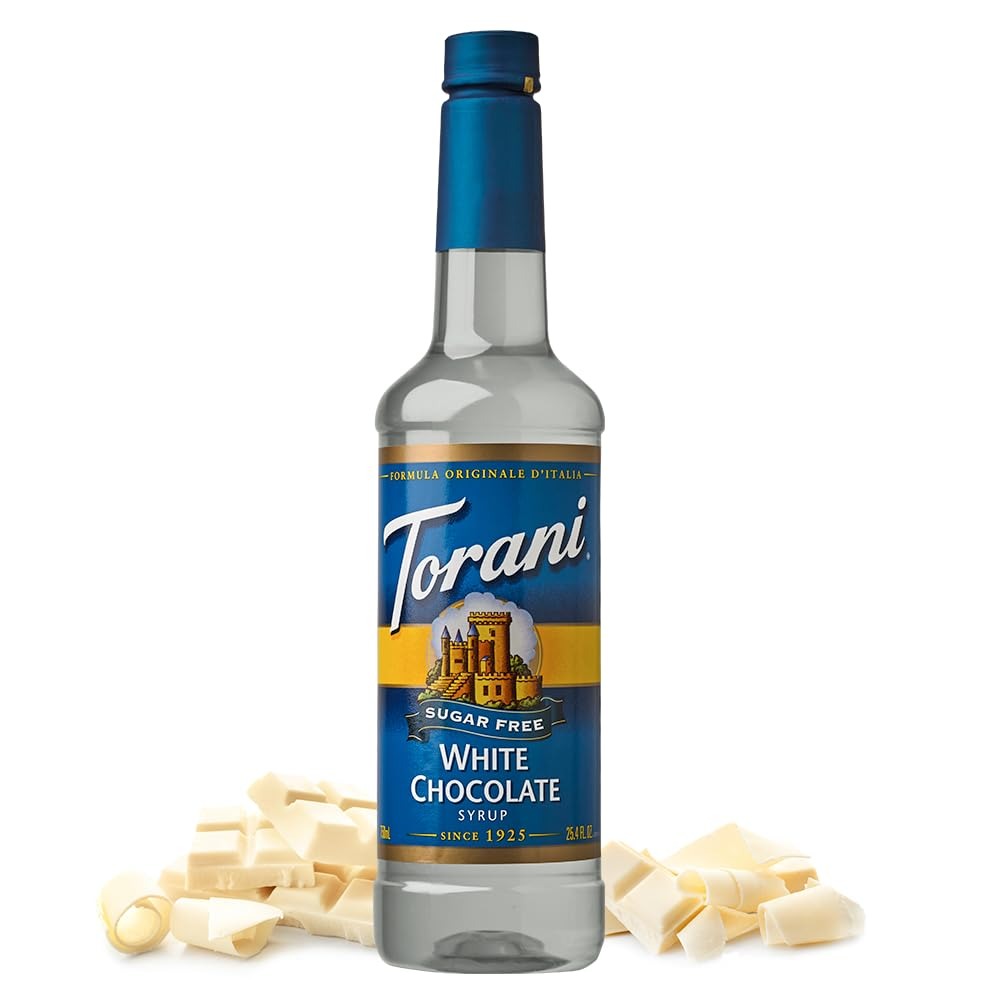
Item Name: Torani Syrup, Classic Hazelnut, 25.4-Ounce Bottles (Pack of 3)
Bullet Point 1: Add hazelnut to your beverage and imagine resting under a hazel tree
Bullet Point 2: Toasty with a slight saltiness and creamy finish
Bullet Point 3: Made with pure cane sugar
Bullet Point 4: Works well in lattes, mochas, and iced coffees
Bullet Point 5: Product of San Francisco, USA
Value: 76.2
Unit: Fl Oz

Price: 16.41